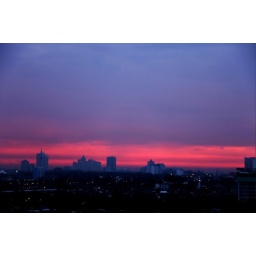
red sky in jakarta 2